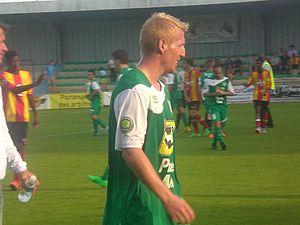
Samuel Robail lors du match RC Lens B / IC Croix, comptant pour la troisième journée du Championnat de France de football amateur (CFA), le 29 août 2015, au Stade François Blin d'Avion.